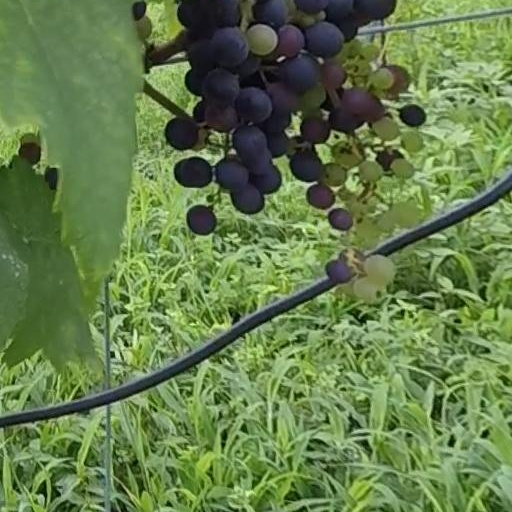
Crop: grape